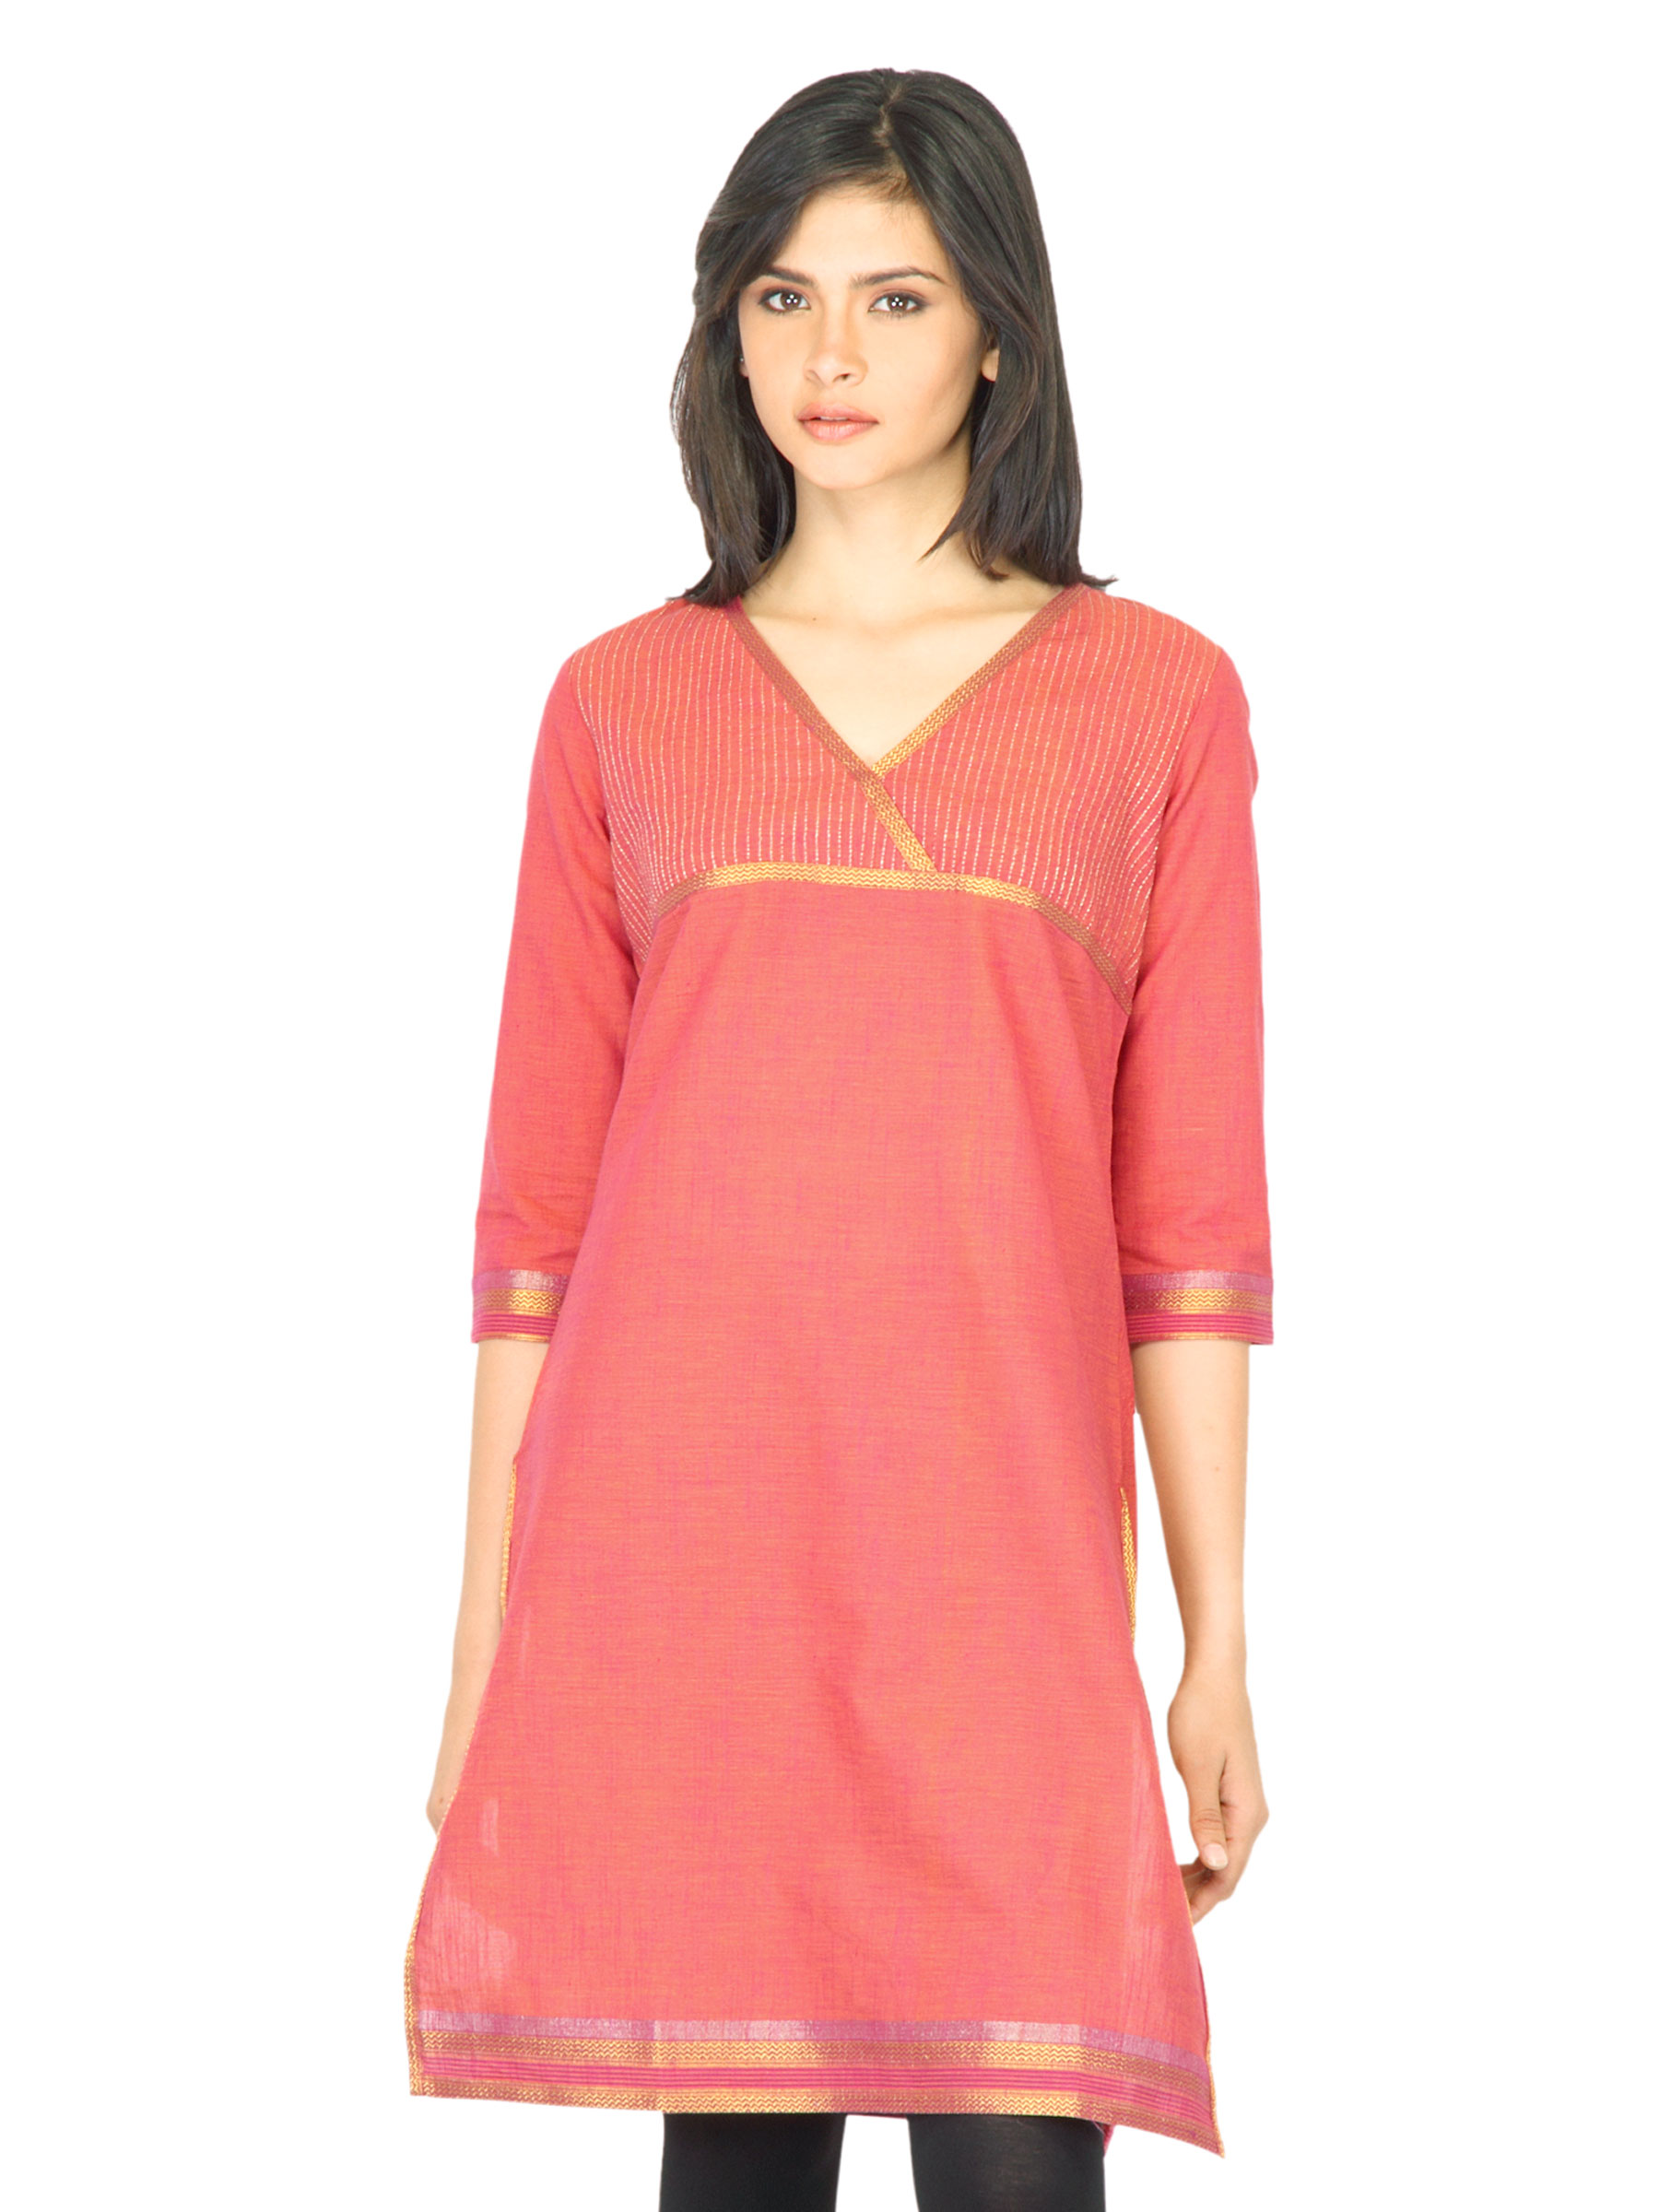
Aurelia Women Solid Rust Kurta
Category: Apparel / Topwear / Kurtas
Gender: Women
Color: Rust
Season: Fall 2011
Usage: Ethnic